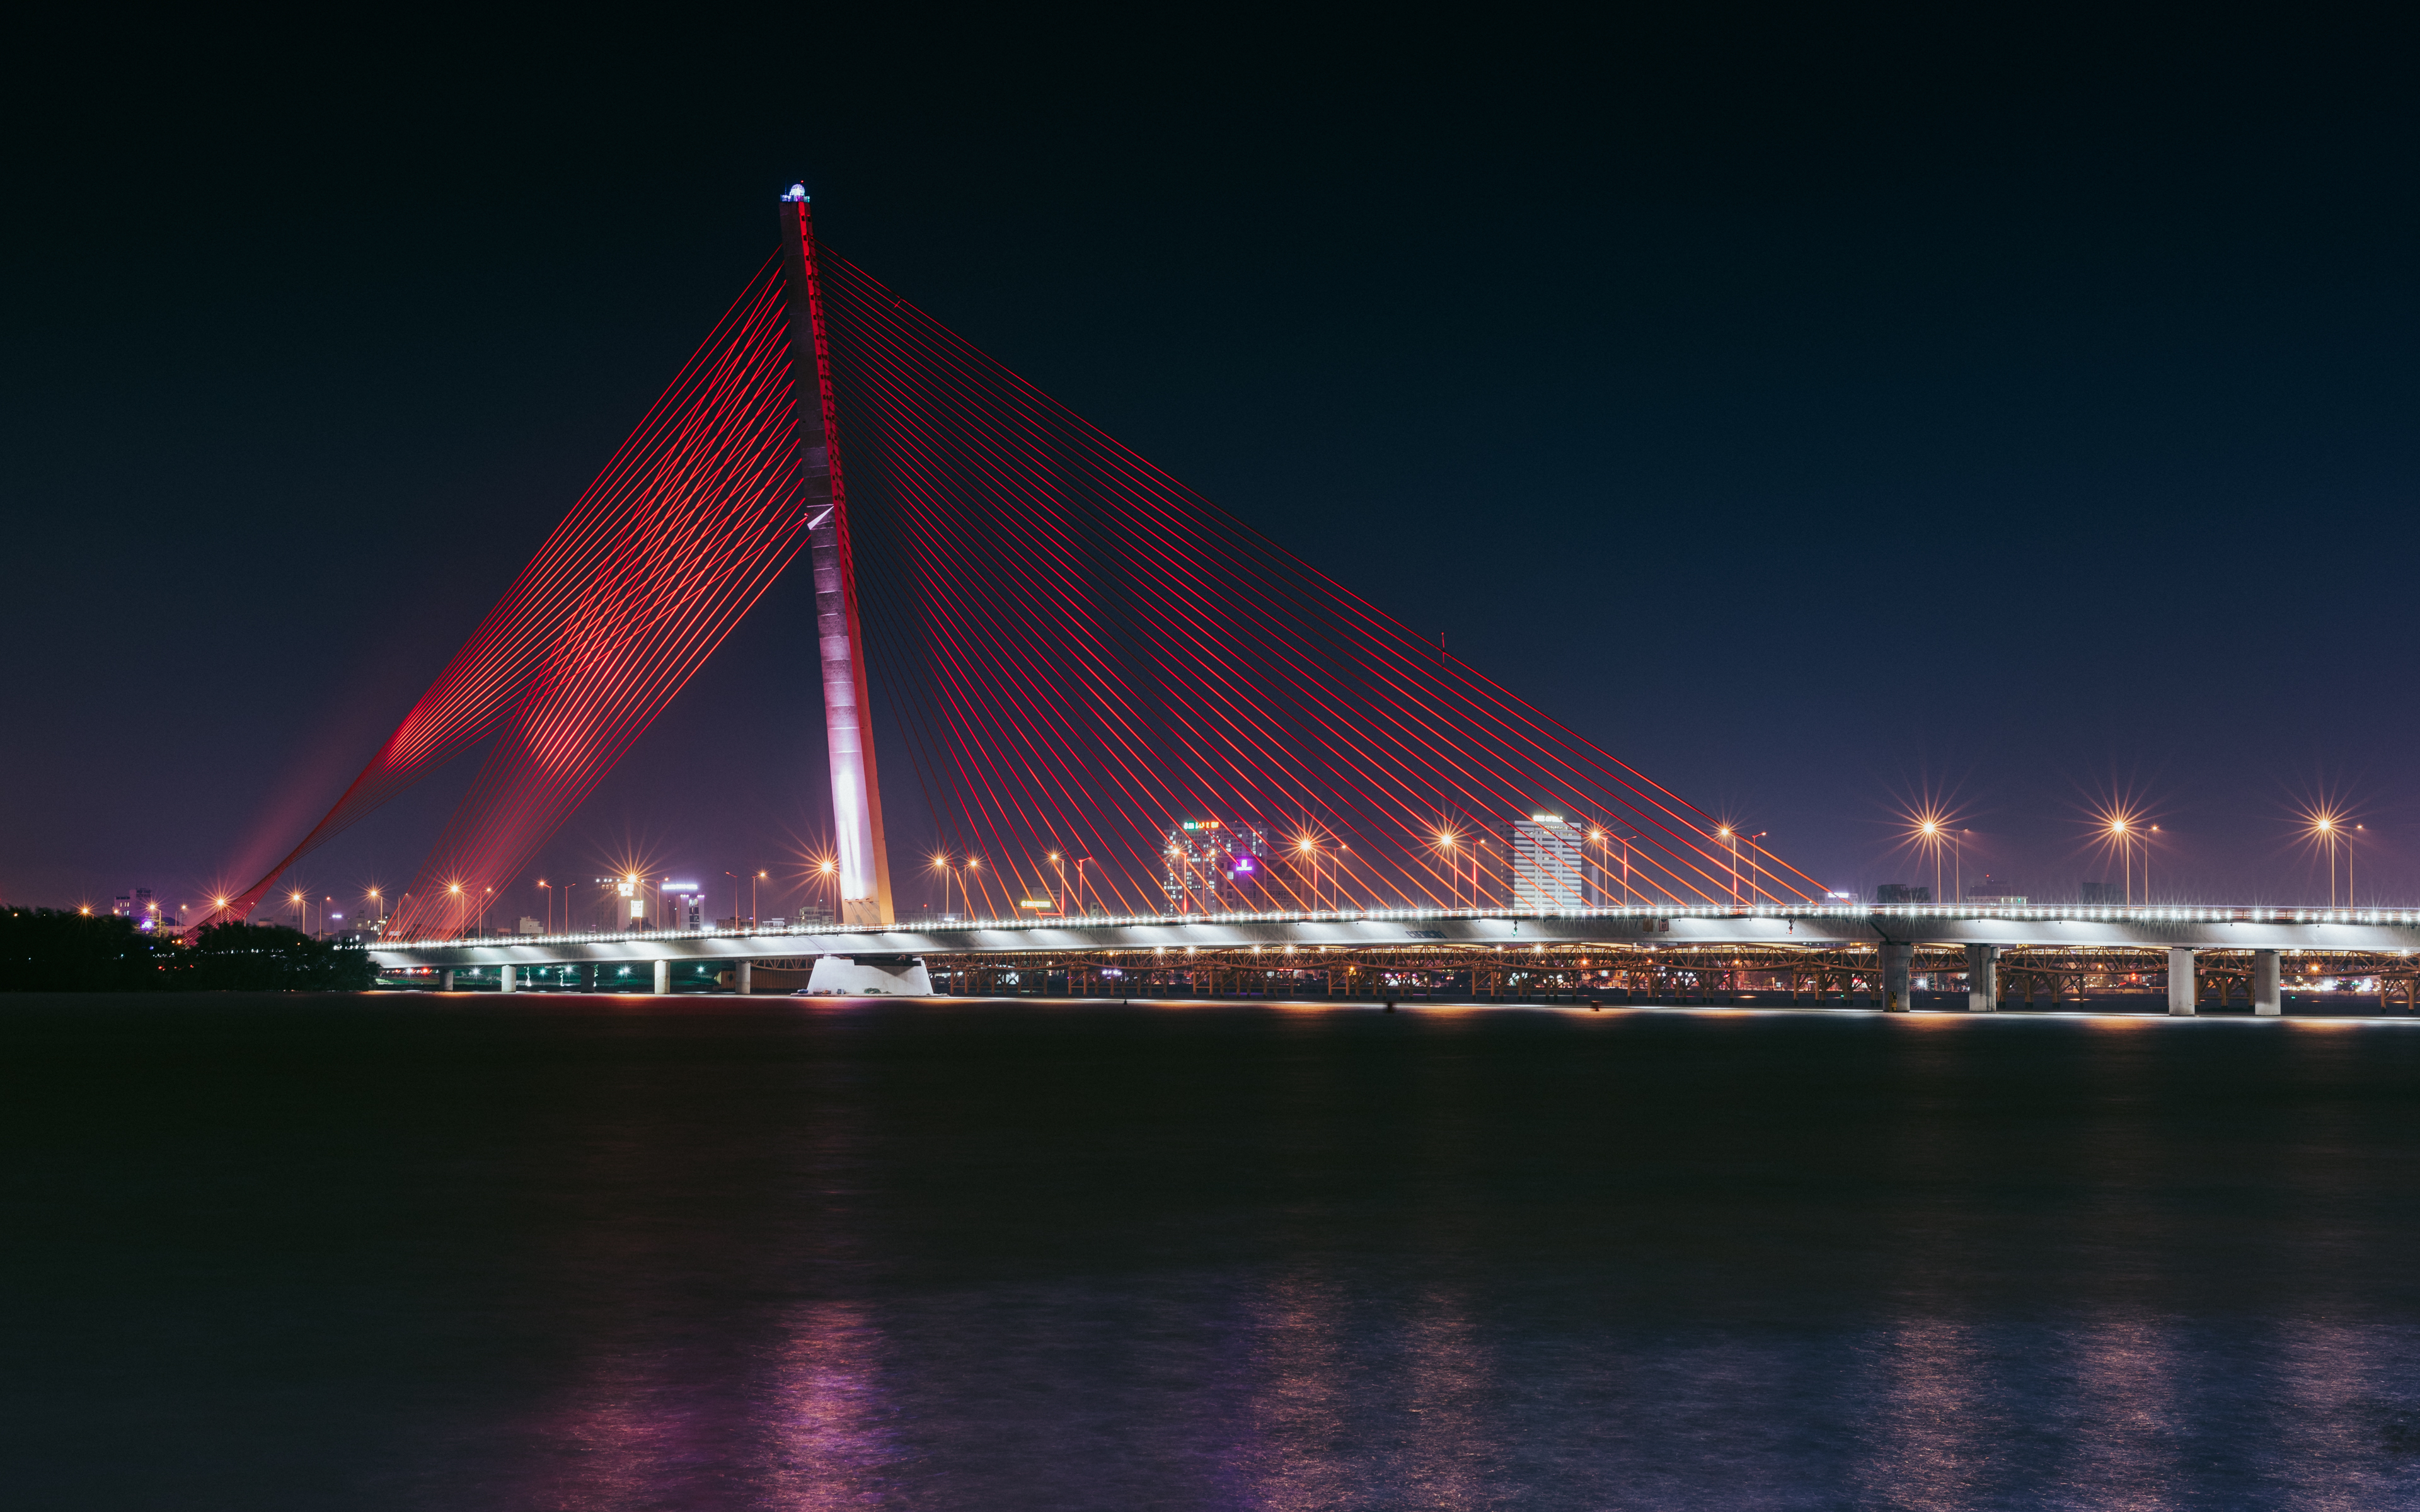
light, bridge, skyline, night, city, skyscraper, river, cityscape, dusk, evening, reflection, tower, landmark, illuminated, cable stayed bridge